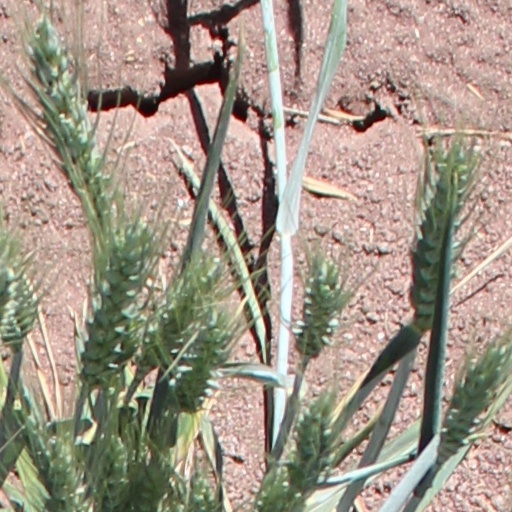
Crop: wheat